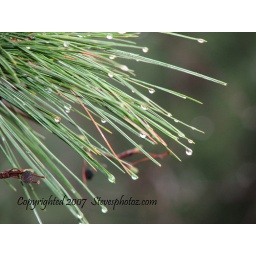
Droplets of water glisten in the sunlight on the tips of pine needles after a spring rainstorm.